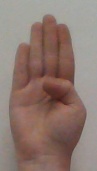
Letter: kaaf